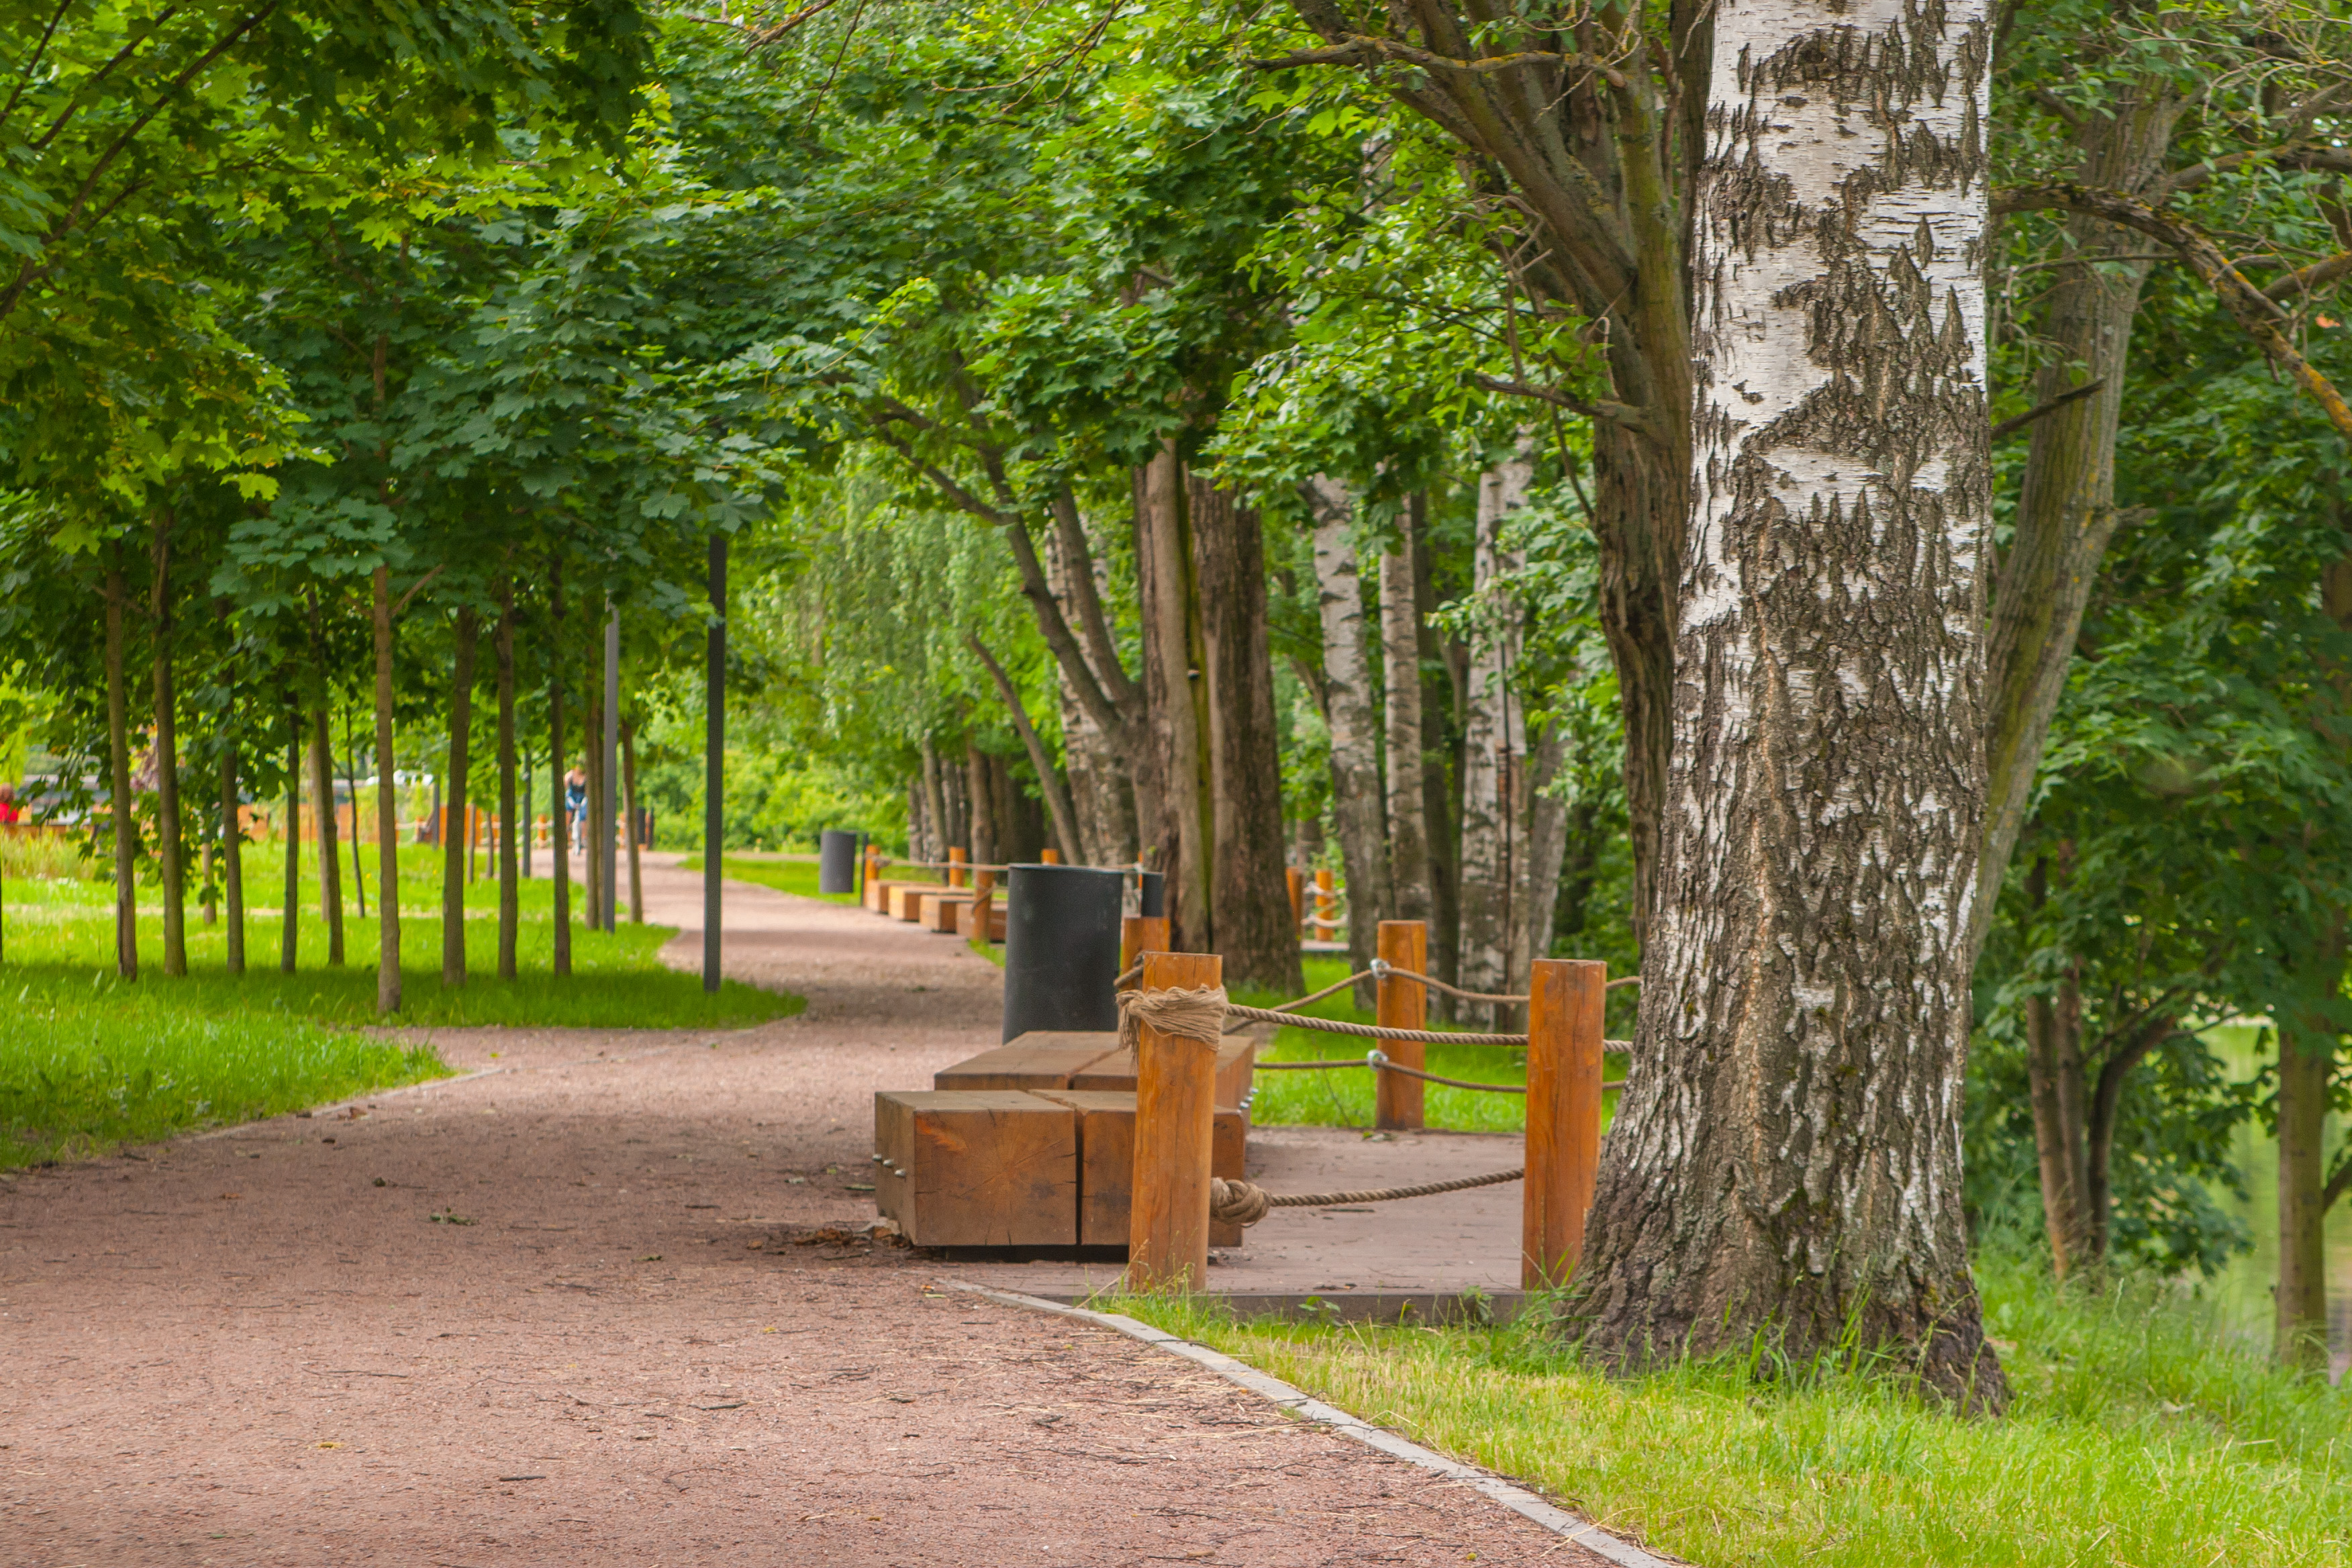
tree, nature, green, nature reserve, grass, natural environment, public space, woodland, state park, bench, woody plant, park, trail, botany, walkway, plant, grove, spring, grass family, leaf, forest, recreation, thoroughfare, leisure, landscape, road, wildlife, table, furniture, city, real estate, path, trunk, national park, sunlight, sidewalk, wood, garden, shade, road surface, vacation, botanical garden, nonbuilding structure, plantation, estate, lawn, tourism